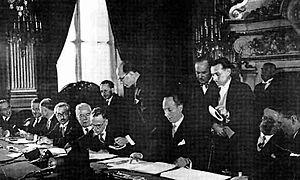
Jamil Mardam Bey, homme politique syrien est né à Damas dans une importante famille aristocratique musulmane sunnite. Il est descendant Lala Mustafa Pacha, général ottoman, homme d'État et Premier ministre. Il a poursuivi des études à Sciences politiques à Paris et a été le fondateur d' Al-Fatat, le principal parti d'opposition en Syrie sous empire ottomane.
Le traité d'indépendance franco-syrien également appelé Accords Viénot est un traité diplomatique conclu entre la France et la Syrie, alors placée sous mandat français de la Société des Nations, qui prévoyait l'accès de la Syrie à l'indépendance.
Le mandat français en Syrie et au Liban fut l'un des deux mandats — l'autre étant le mandat britannique en Palestine — institués par la Société des Nations dans leur principe le 25 avril 1920, et qui devaient permettre officiellement aux États du monde arabe d'accéder à l'indépendance et à la souveraineté, sitôt après avoir atteint un niveau suffisant de maturité politique et de développement économique. Les textes des deux mandats furent rédigés à Londres le 24 juillet 1922, alors que la France avait fait succéder aux Territoires ennemis occupés, d'une part, l'État des Druzes et l'État du Grand Liban, et, d'autre part, l'État d'Alep, l'État de Damas, et le territoire des Alaouites qu'elle administrait depuis juin 1922 dans la Fédération syrienne.
1936 est une année bissextile commençant un mercredi.1936